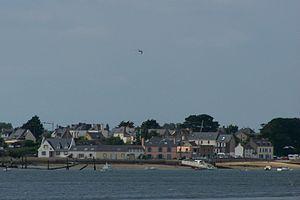
Village du Magouër en bordure de la Ria d'Etel [Commune de Plouhinec (Morbihan)]
Plouhinec [pluinɛk] est une commune française située au sud-ouest du département du Morbihan en région Bretagne. Elle appartient au canton de Pluvigner.